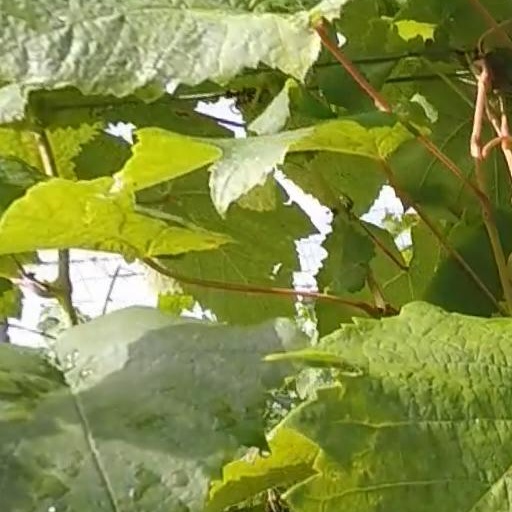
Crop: grape